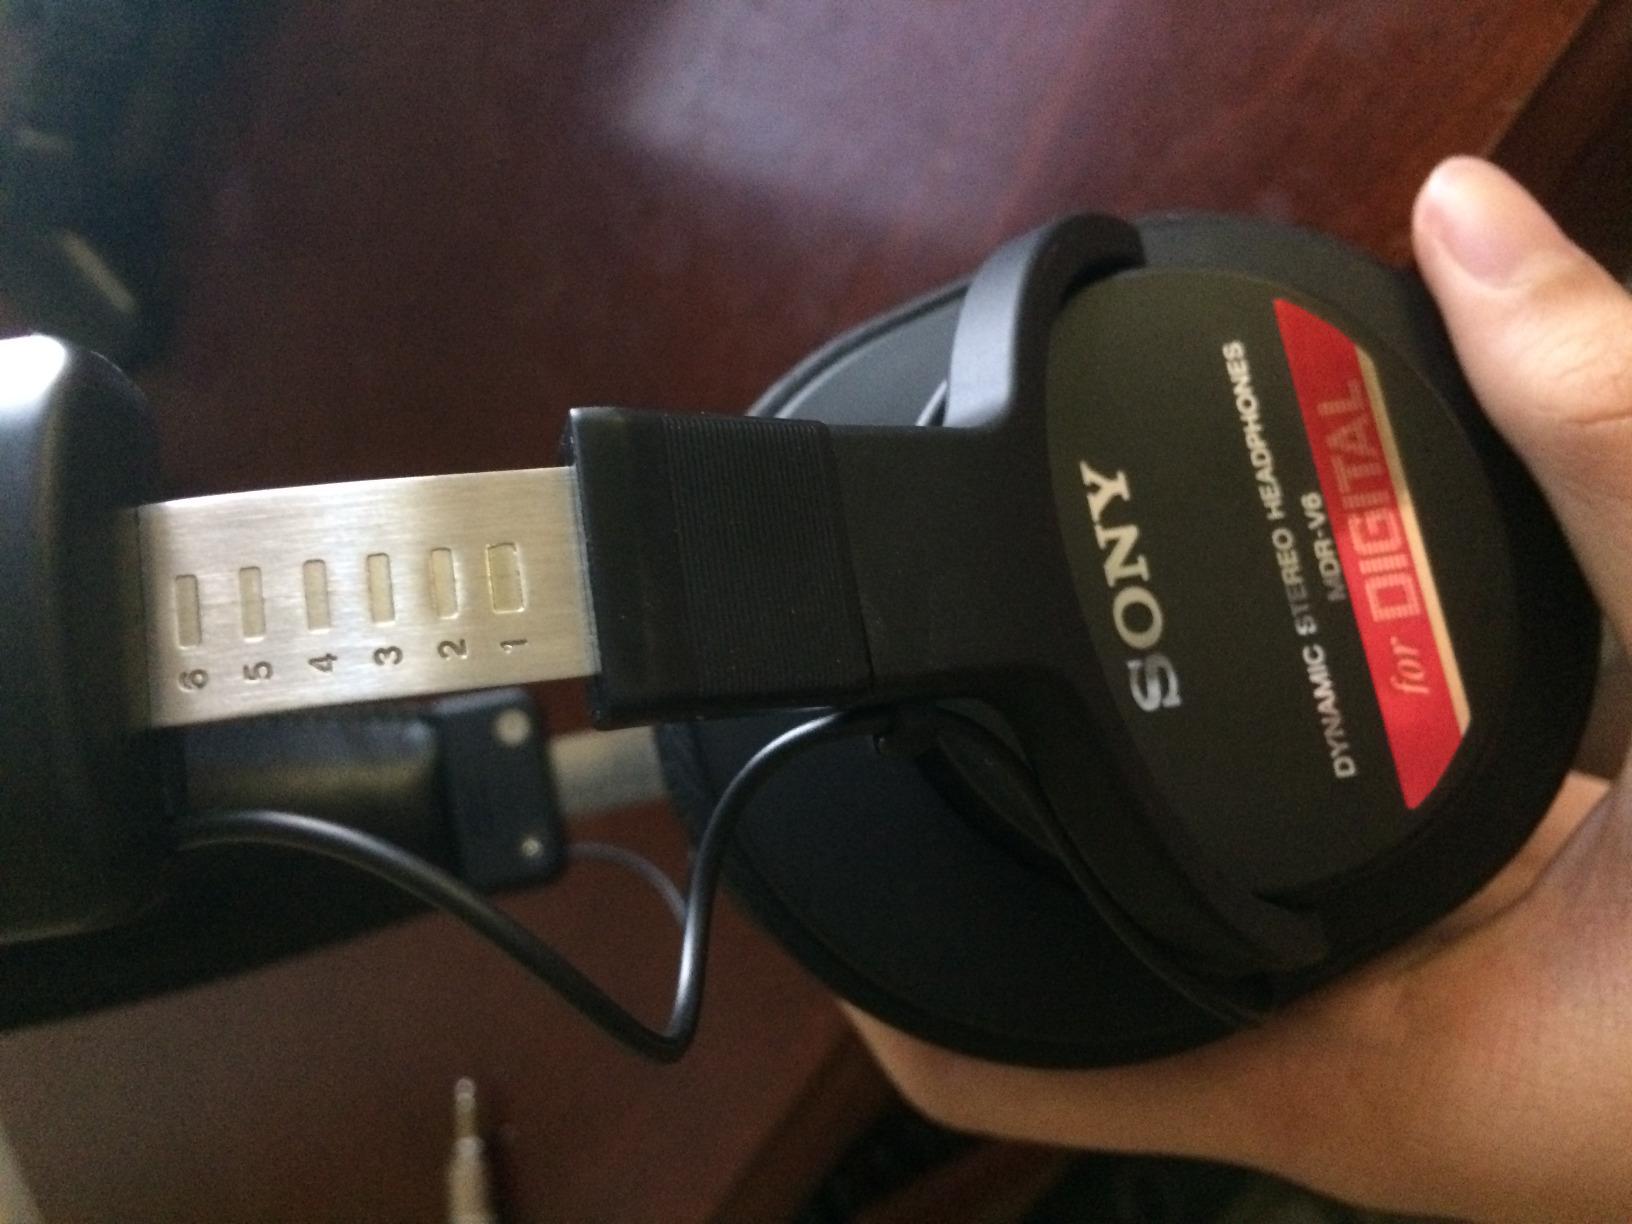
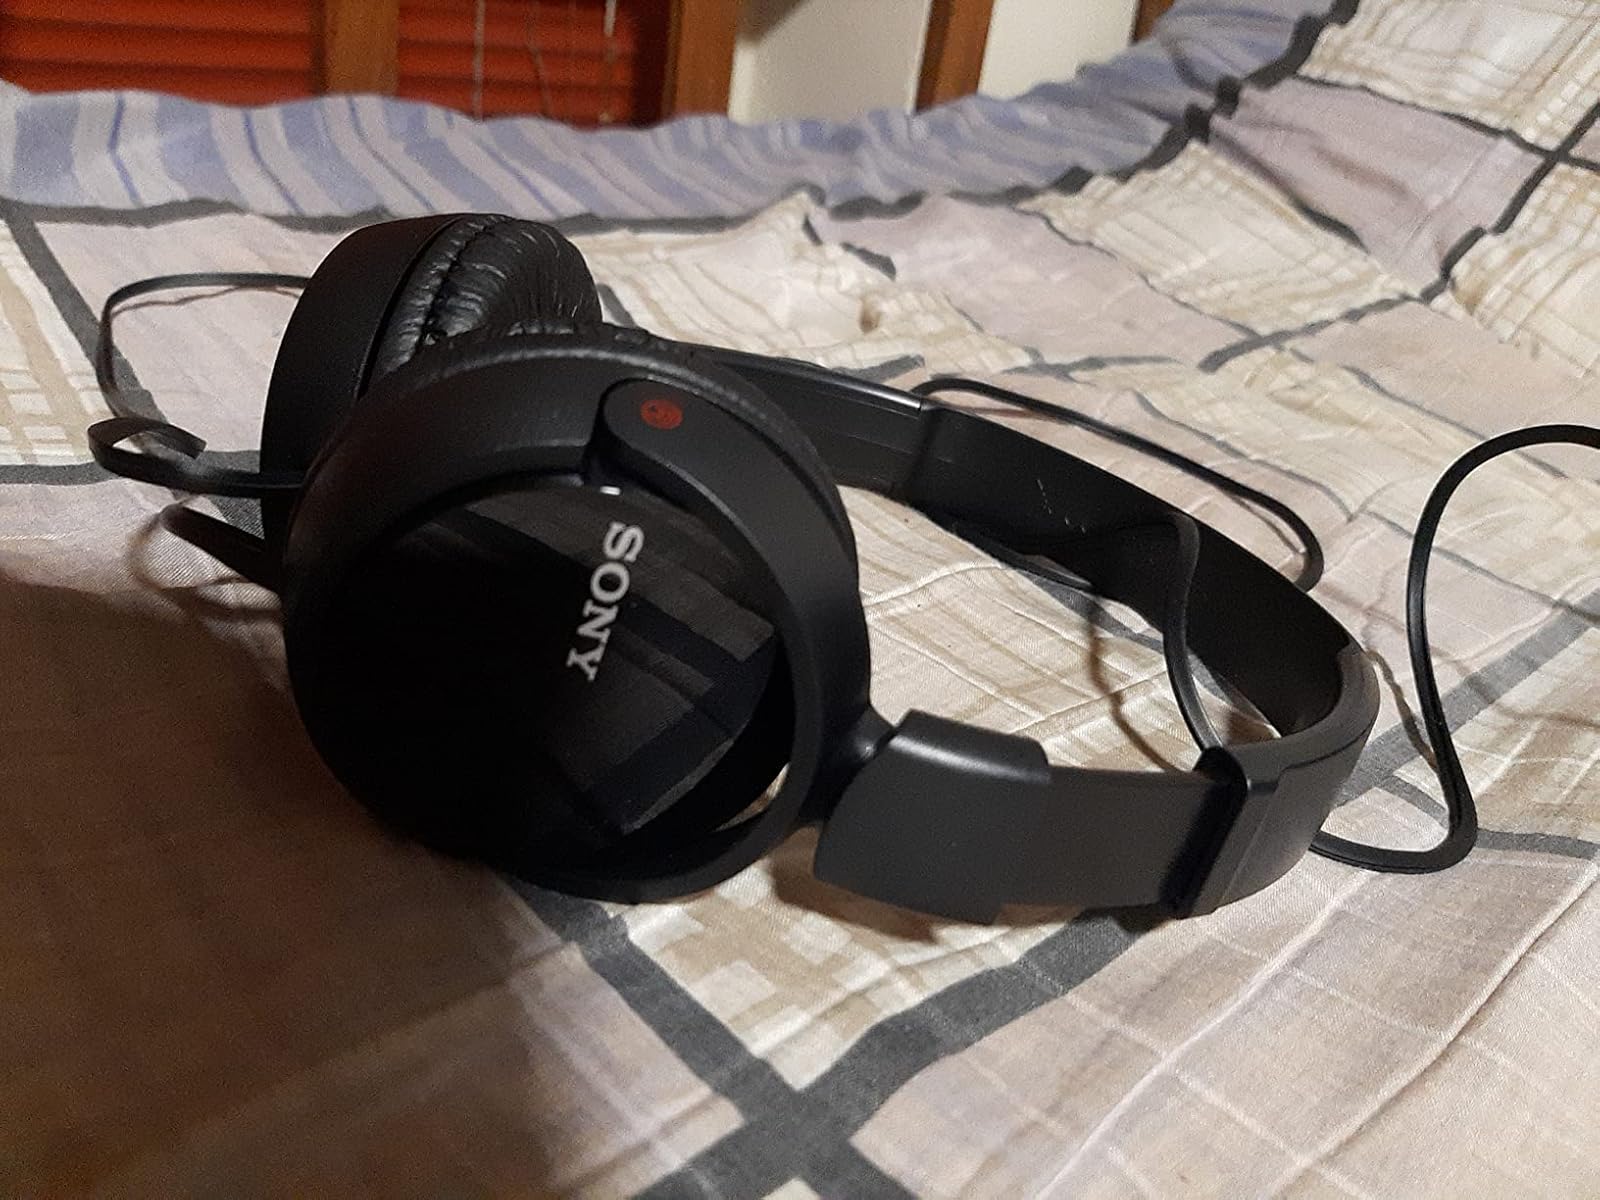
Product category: headphones
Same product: no